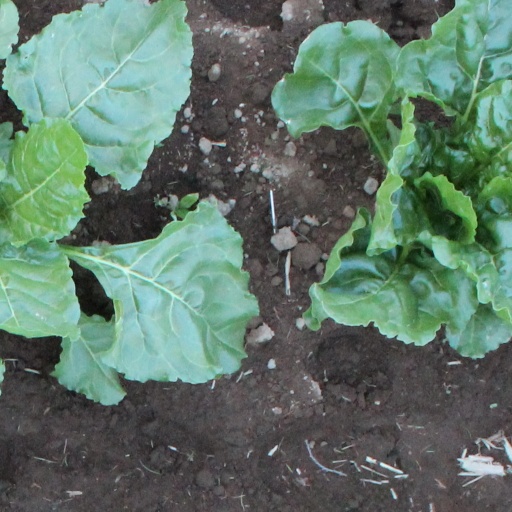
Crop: sugar beet